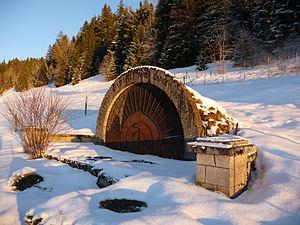
Malbuisson est une commune française située dans le département du Doubs en région Bourgogne-Franche-Comté, sur le bord du lac de Saint-Point. Les habitants se nomment les Malbuissonnais et Malbuissonnaises.